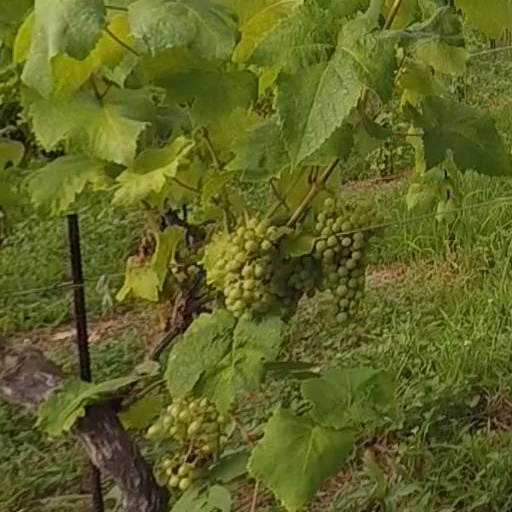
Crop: grape